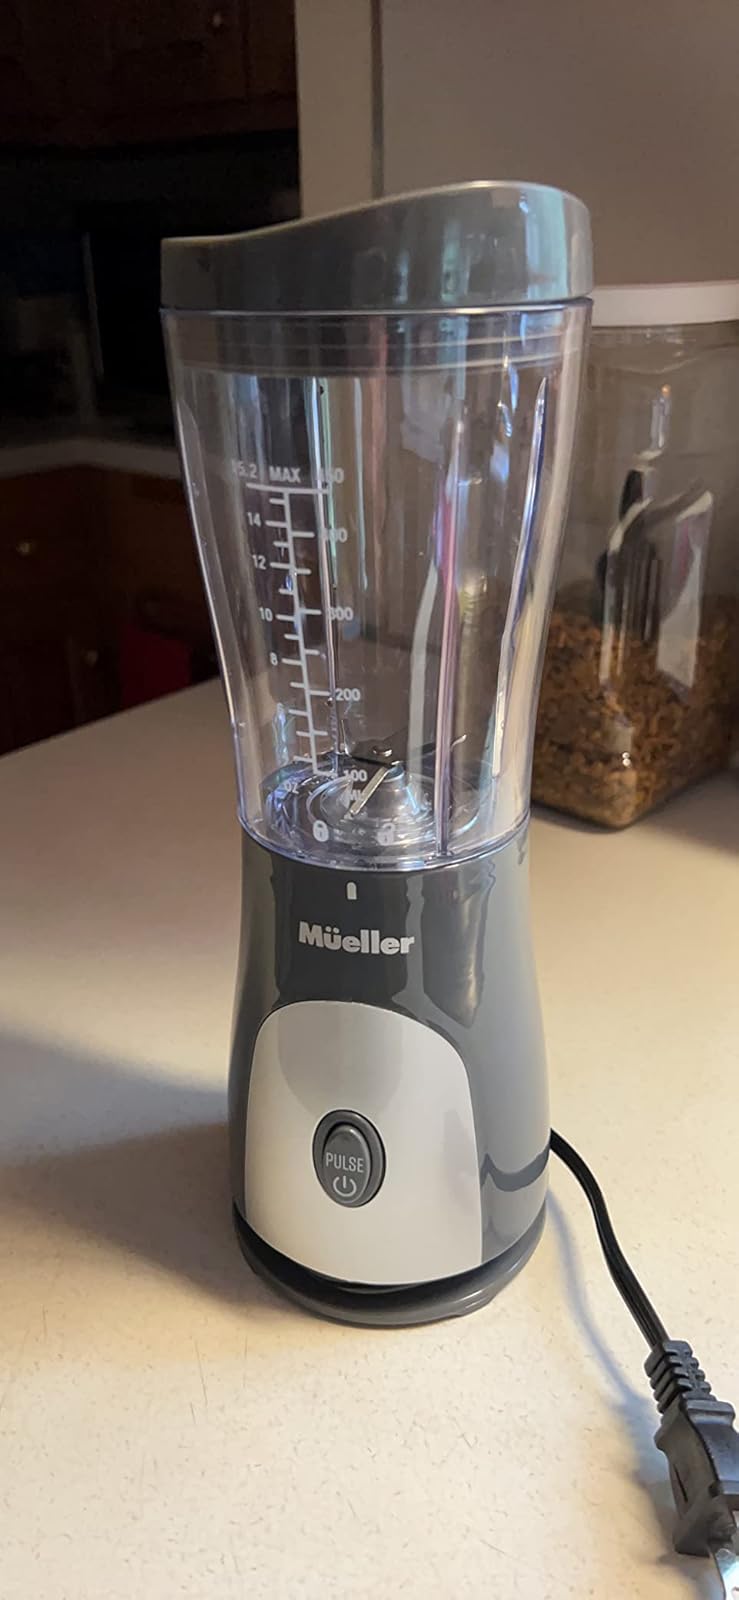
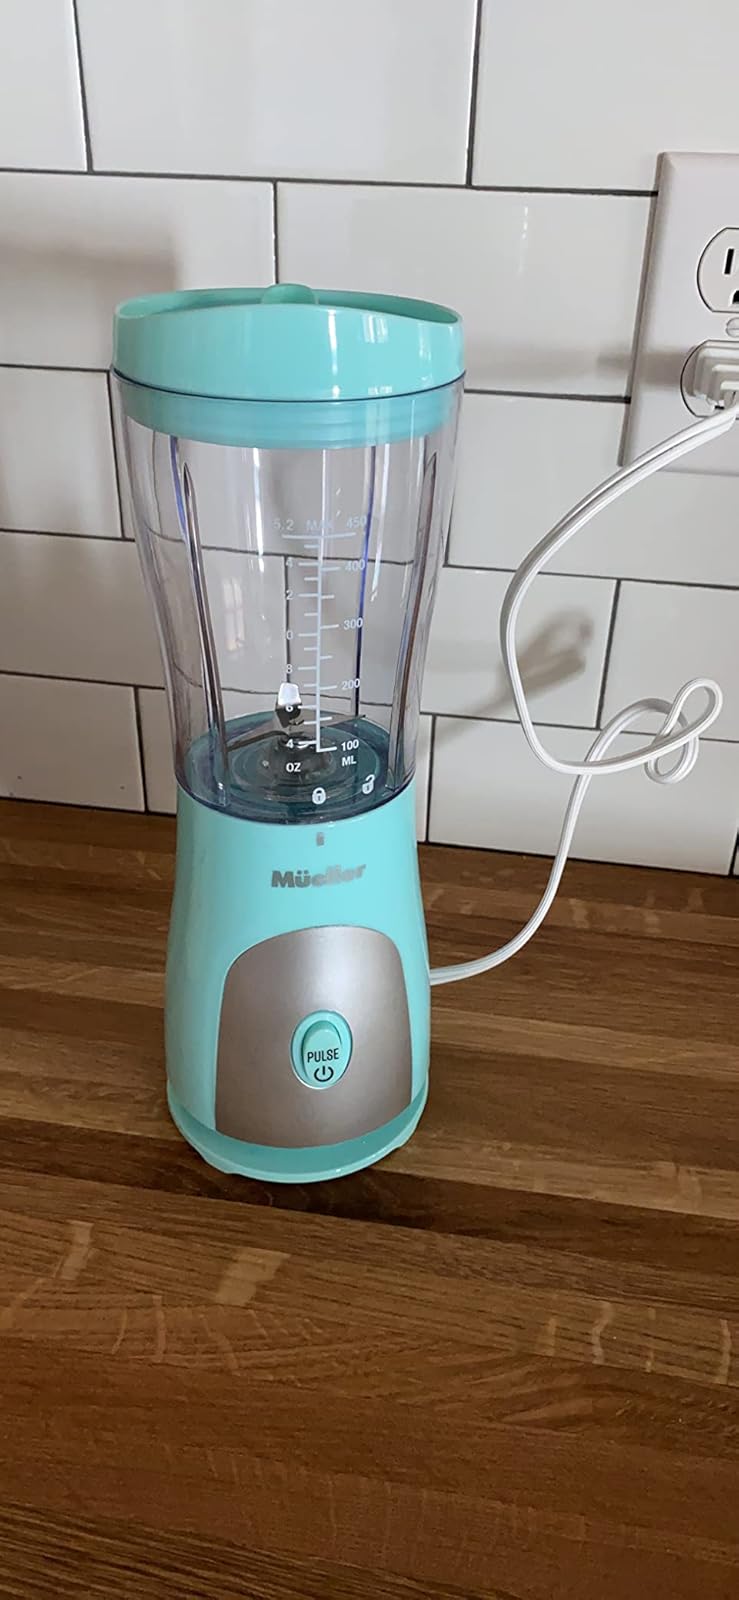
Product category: items_blender
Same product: no